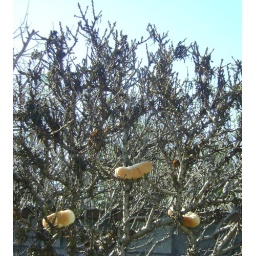
stale hot dog buns that are stuck in our tree for the birds!!!!!